Sky position (RA, Dec in degrees): 199.929, 0.743
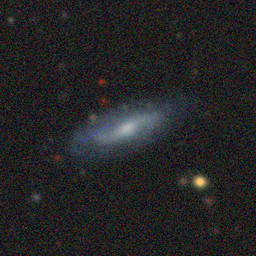
Galaxy morphology: Edge-on Galaxies with Bulge